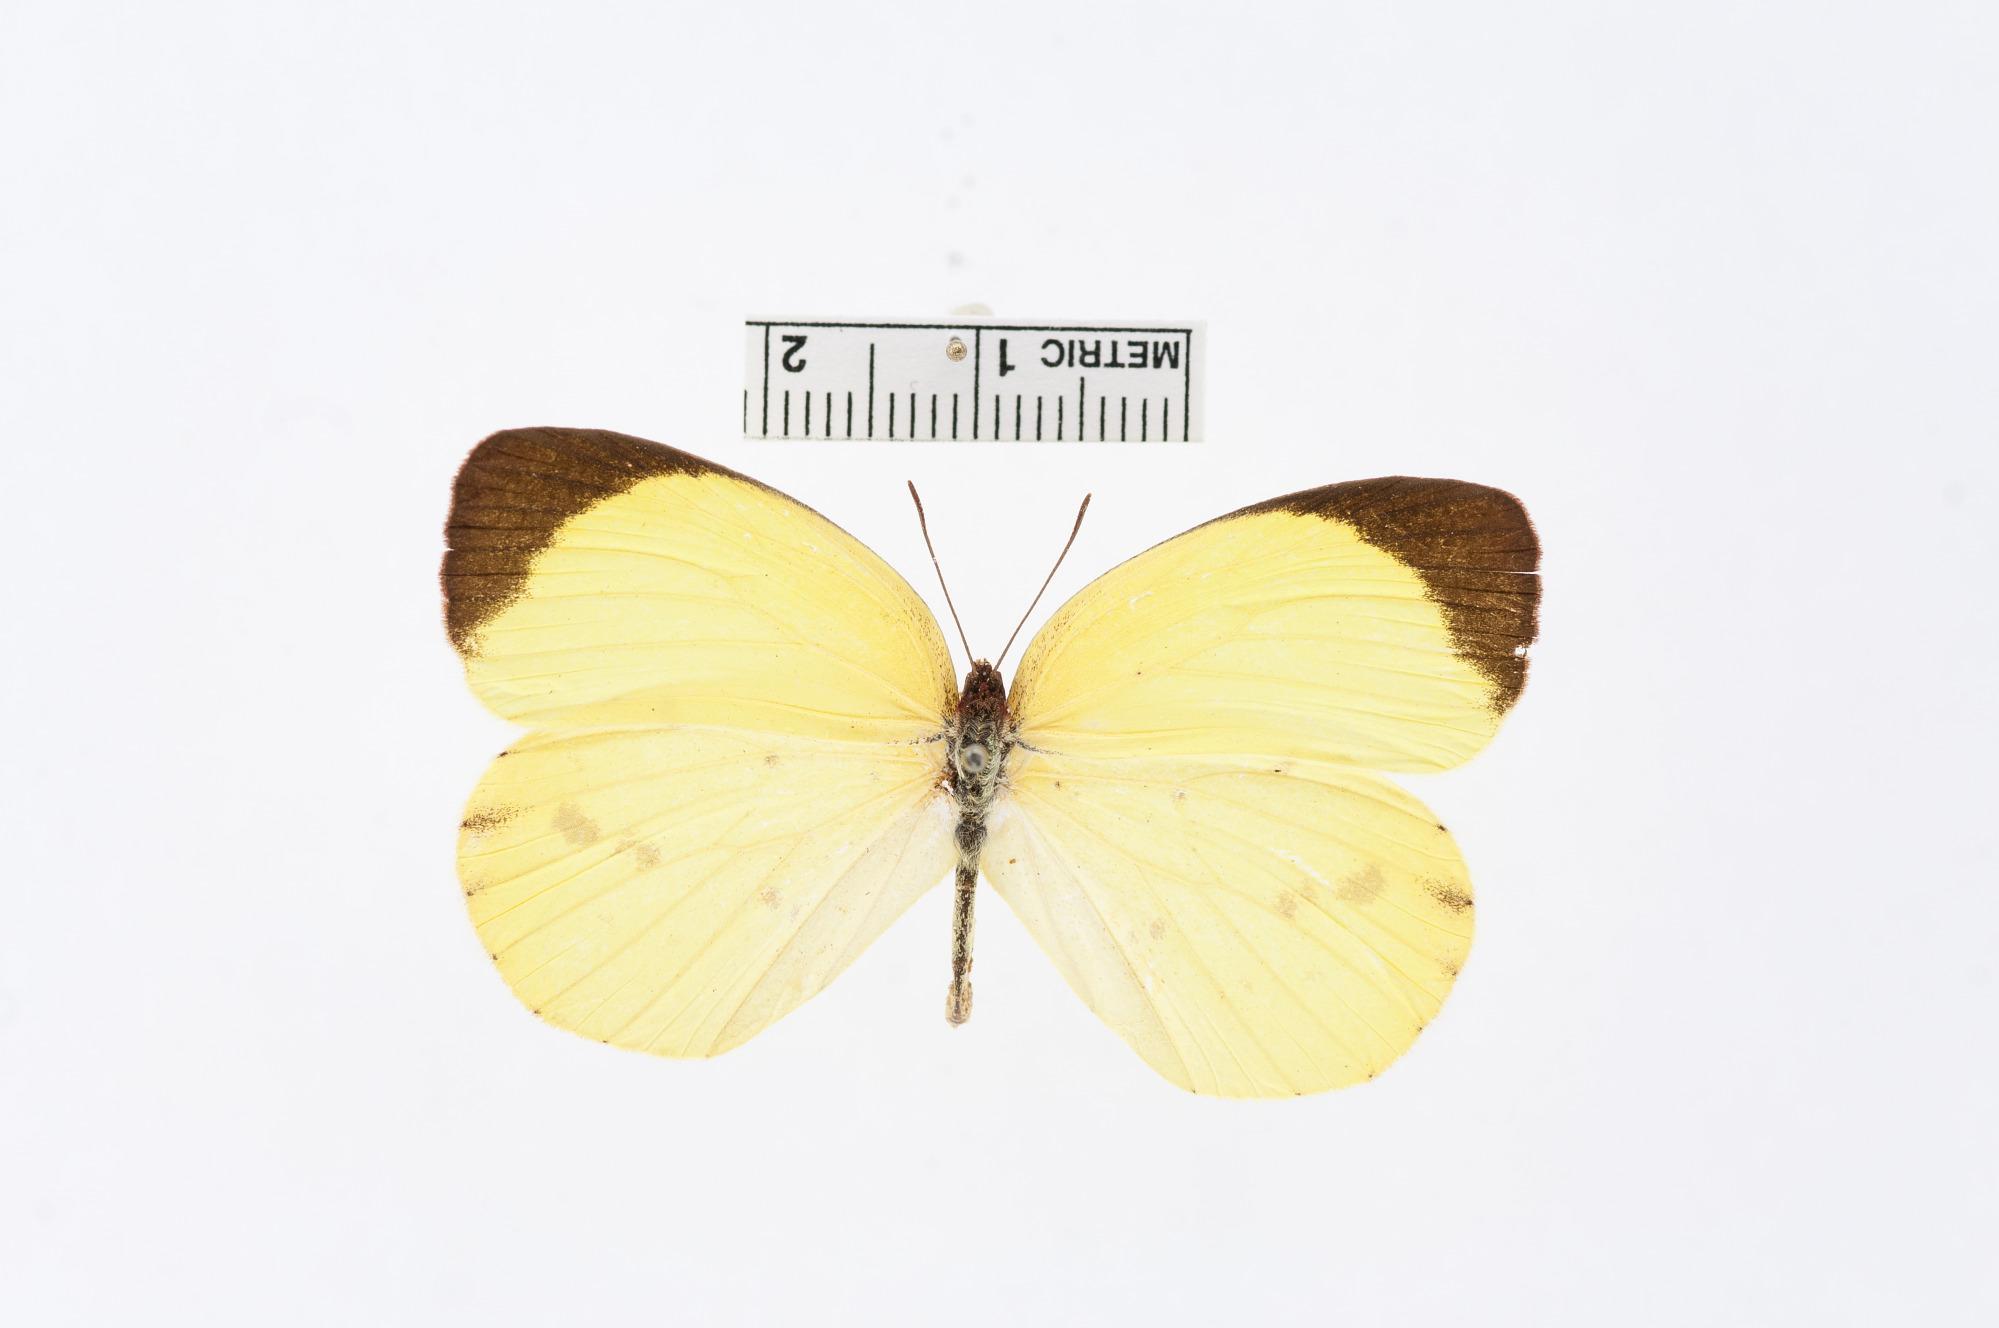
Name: Eurema deva
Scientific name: Eurema deva
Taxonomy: Animalia, Arthropoda, Hexapoda, Insecta, Lepidoptera, Pieridae, Coliadinae